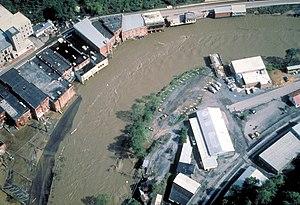
Une inondation est une submersion temporaire, naturelle ou artificielle, d'un espace par de l'eau liquide. Ce terme est fréquemment utilisé pour décrire :